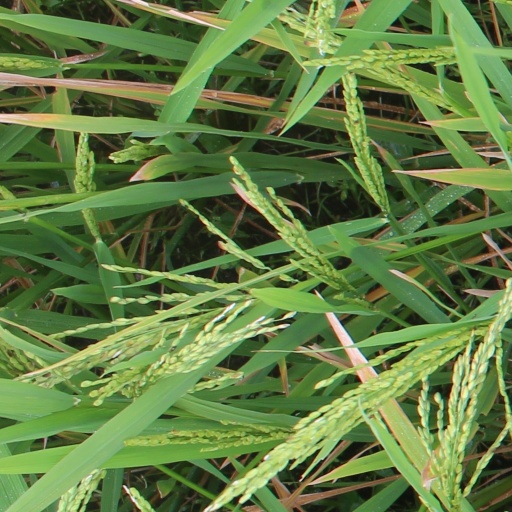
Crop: rice